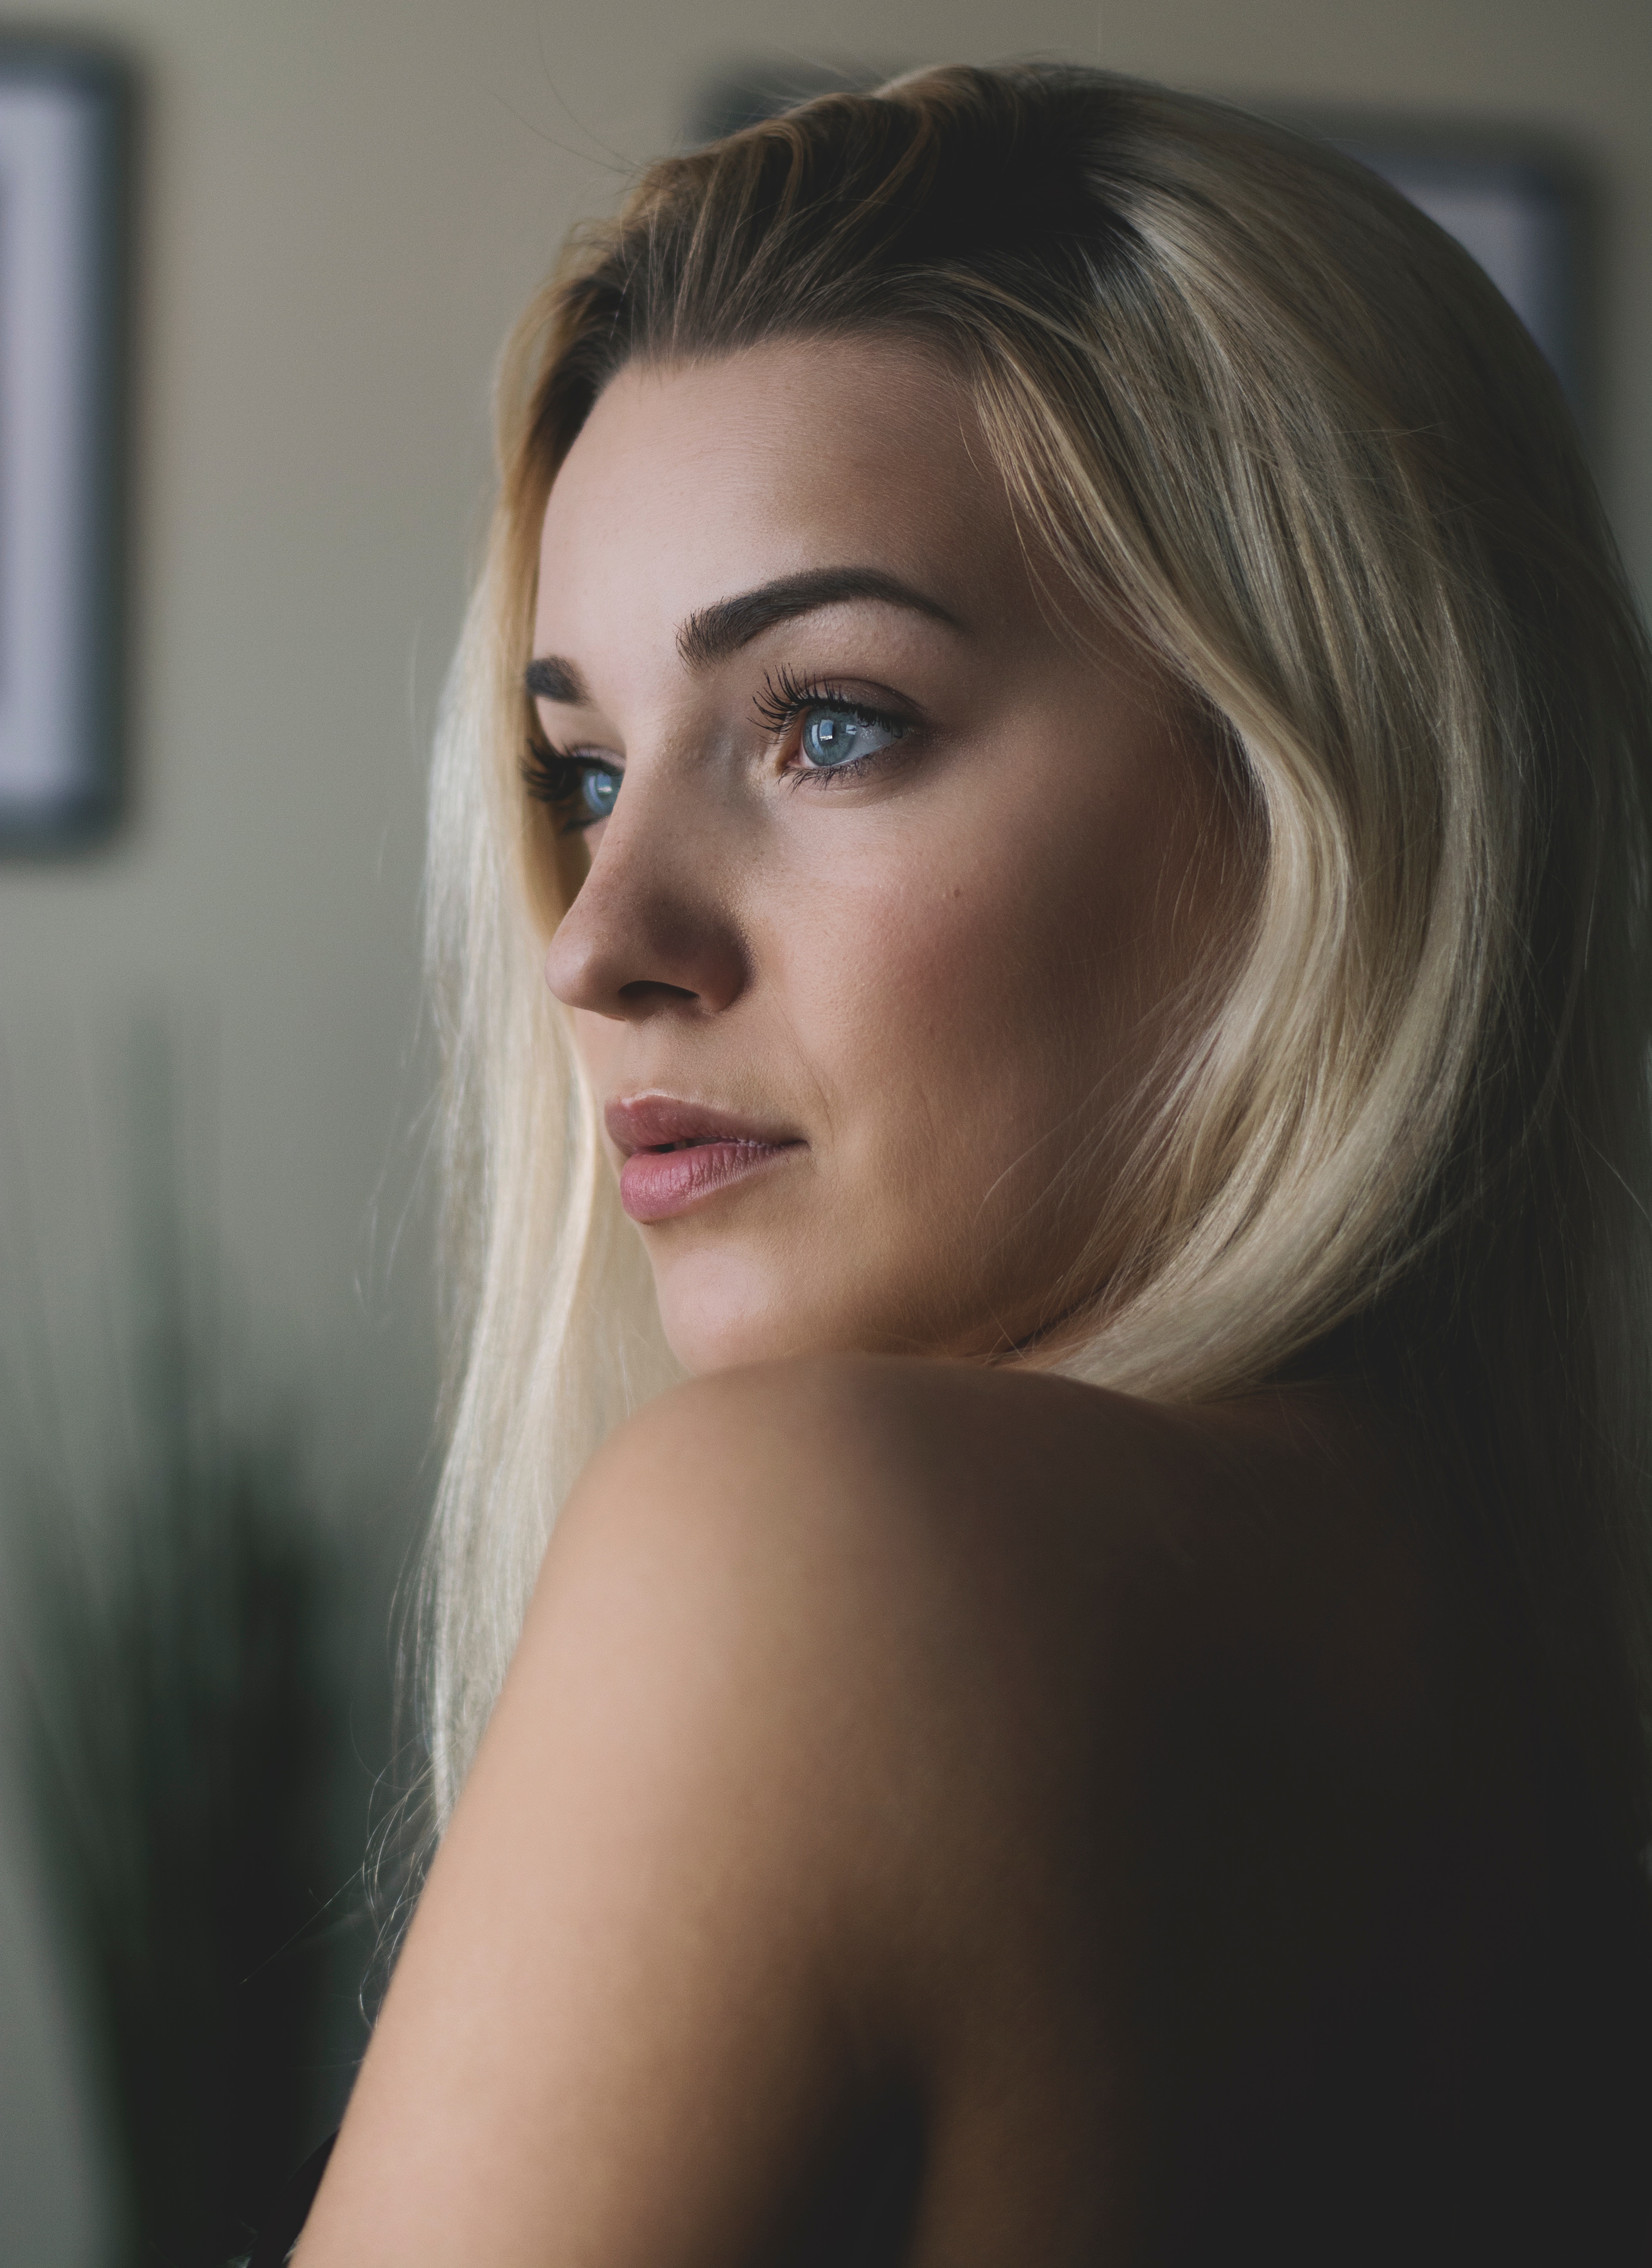
girl, portrait, model, lip, hairstyle, eyebrow, long hair, eyelash, close up, beauty, blond, photo shoot, forehead, brown hair, chin, portrait photography, hair coloring, supermodel, human hair color